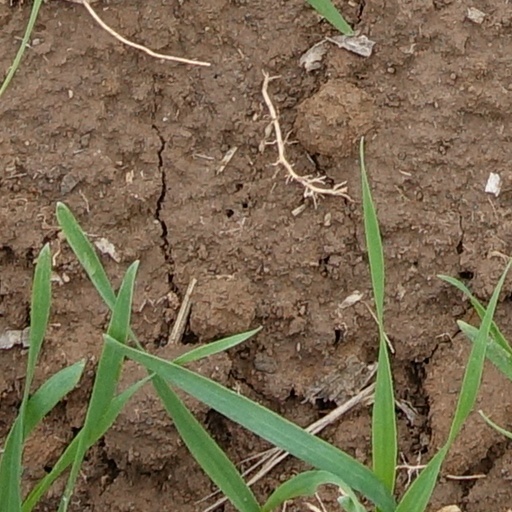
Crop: wheat